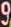
Number: 9